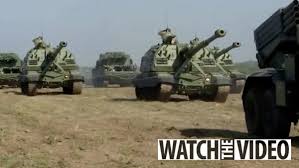
Label: Self Propelled Artillery